Walter E. Scott

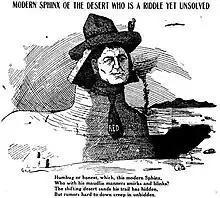
Newspaper cartoon of "Death Valley Scotty", around 1905

In 1905, Scott announced that he would break the cross-country train speed record. For $5,500, he contracted with the Atchison, Topeka & Santa Fe Railway to provide a special train. On July 9, he left Los Angeles for Chicago in the train, called the "Scott Special", consisting of an engine, a baggage car, a sleeper, and a dining car. The only passengers were Scott and his wife Jack, F. N. Holman, and Charles E. Van Loan, a writer for the Los Angeles Examiner. The trip was completed in 44 hours and 54 minutes, breaking the previous record of just under 53 hours. This stunt once again catapulted Scott to the front pages of newspapers the nation over, and inspired Buffalo Bill Cody to hire an impersonator of Scott for his show.